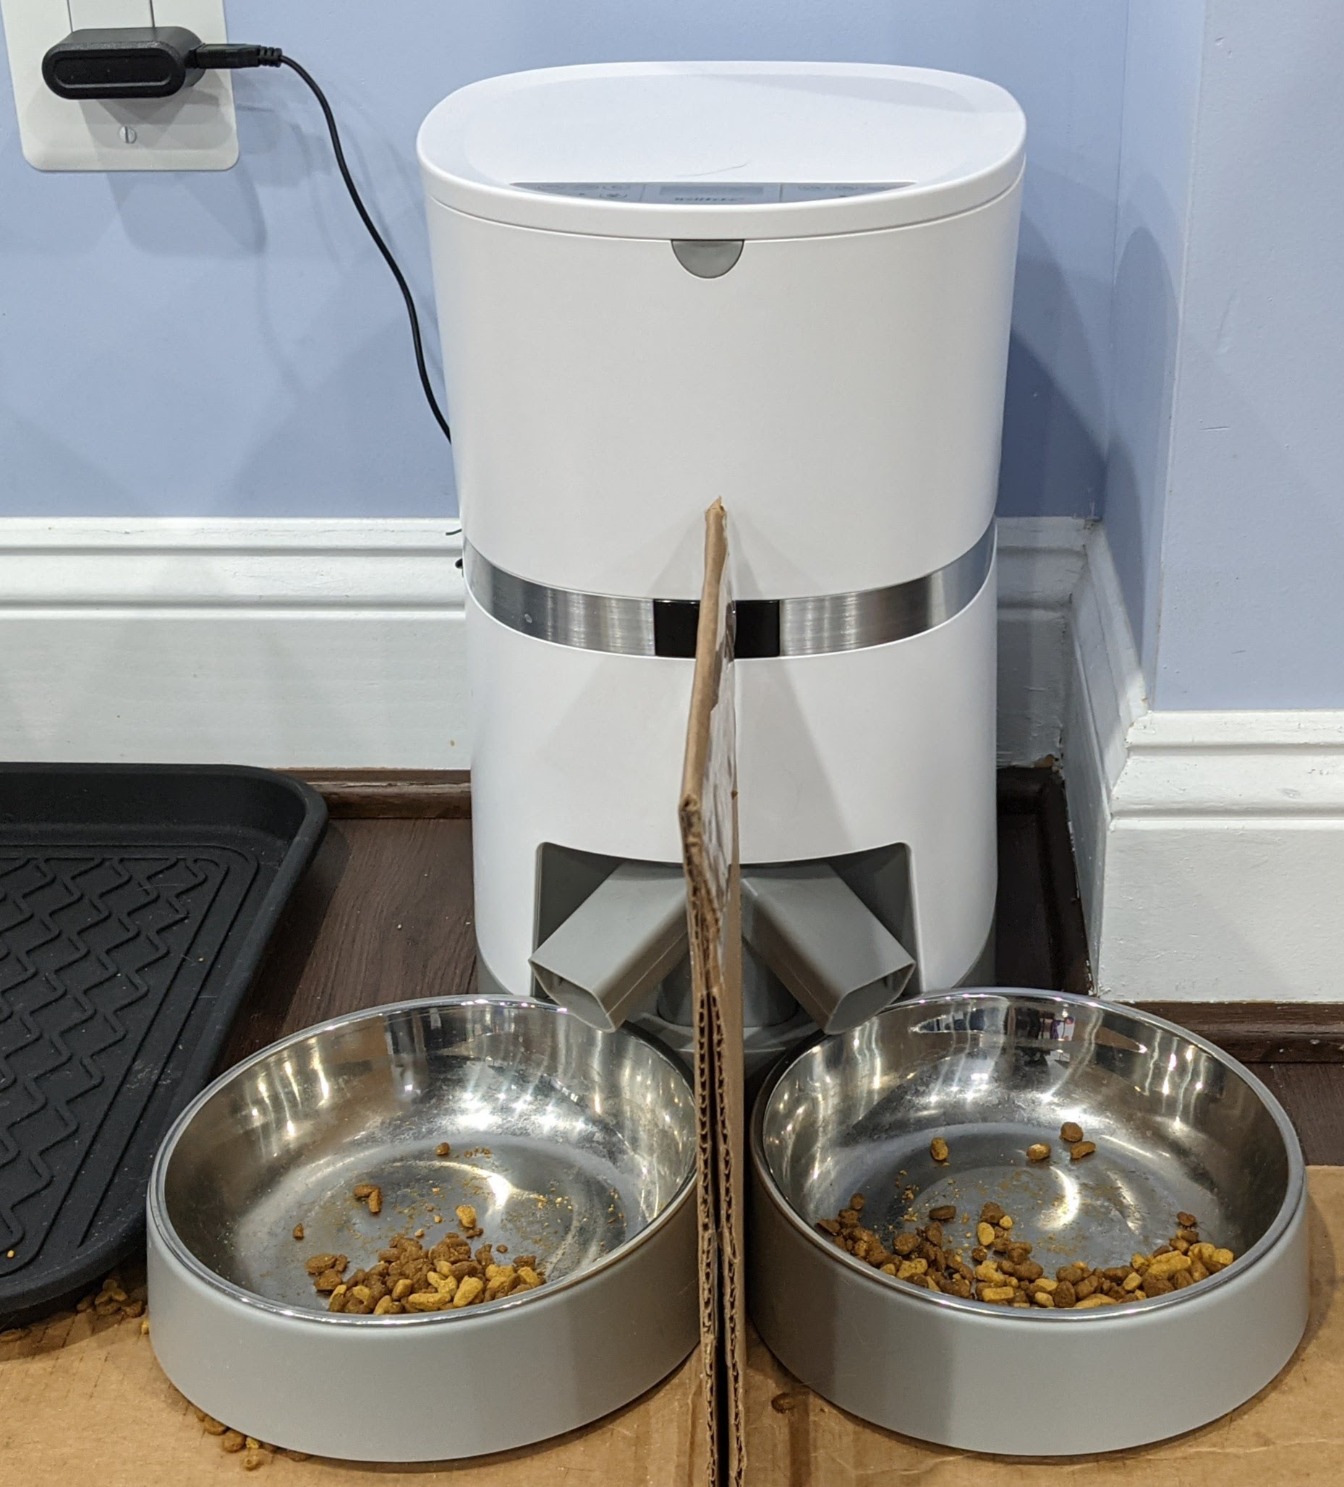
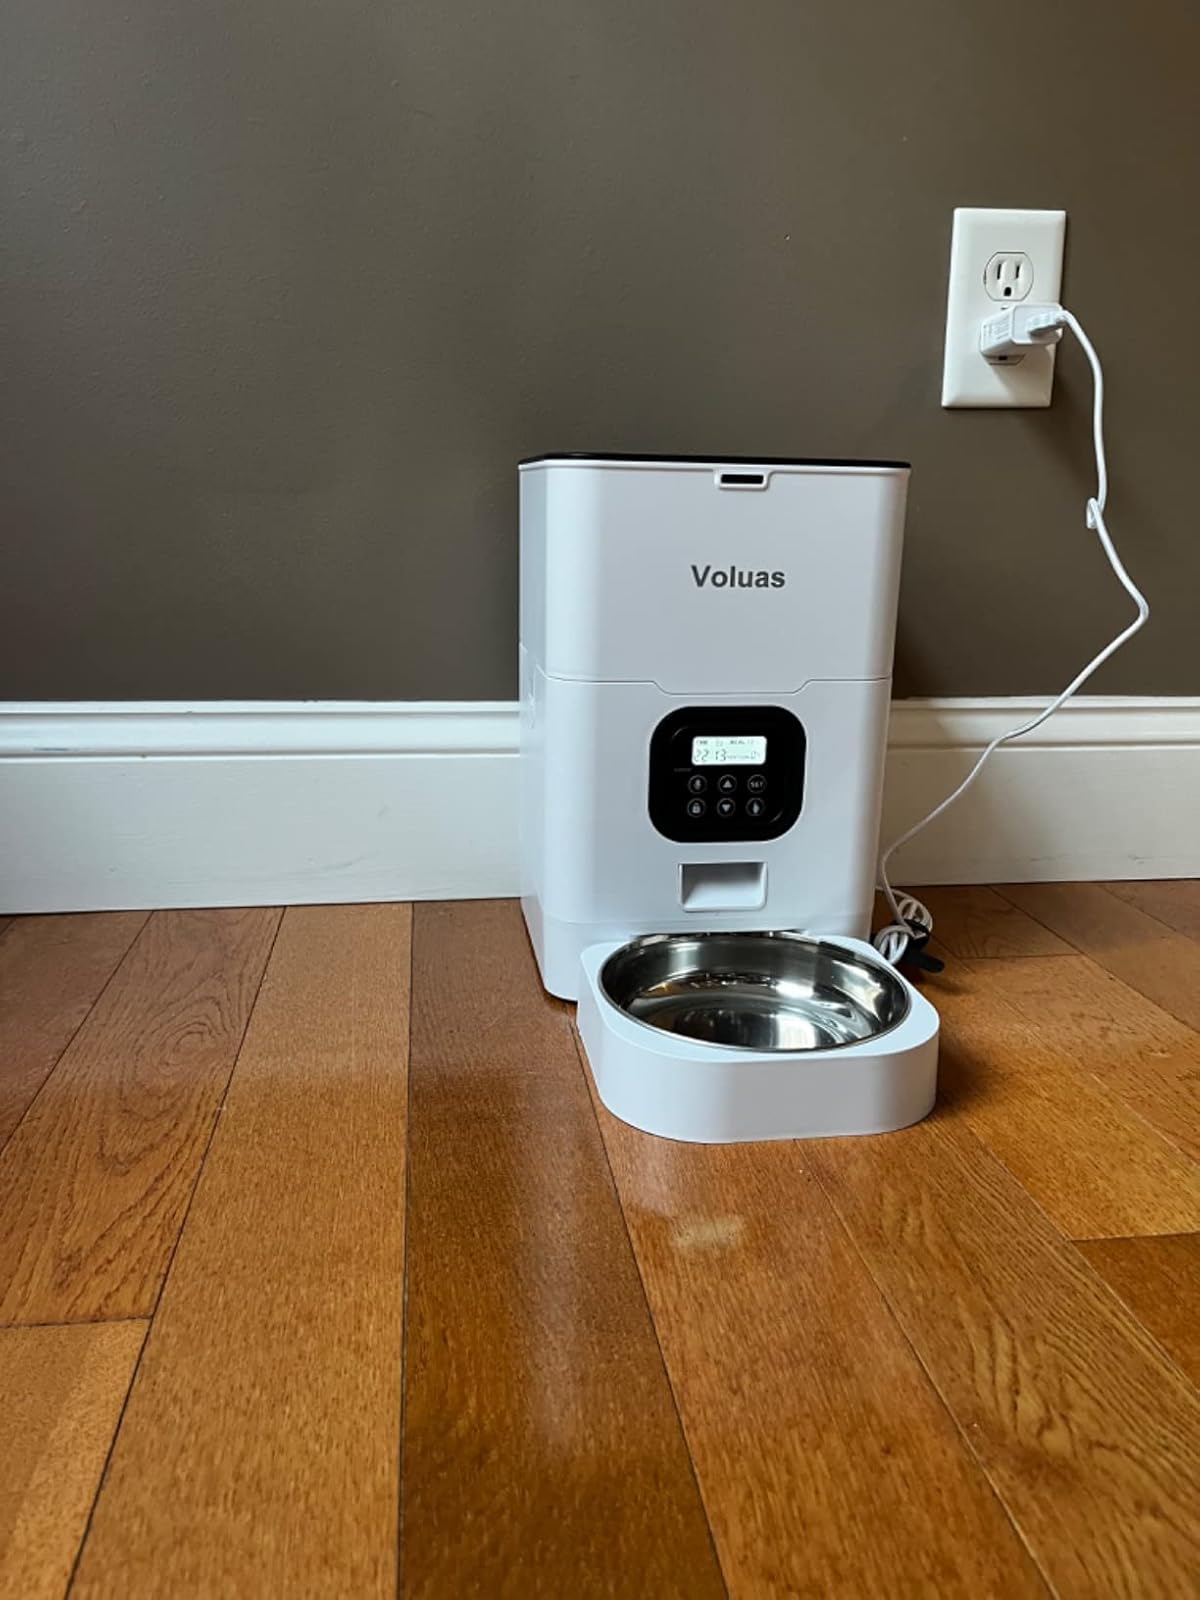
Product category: items_feeder
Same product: no